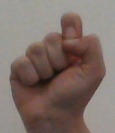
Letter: fa